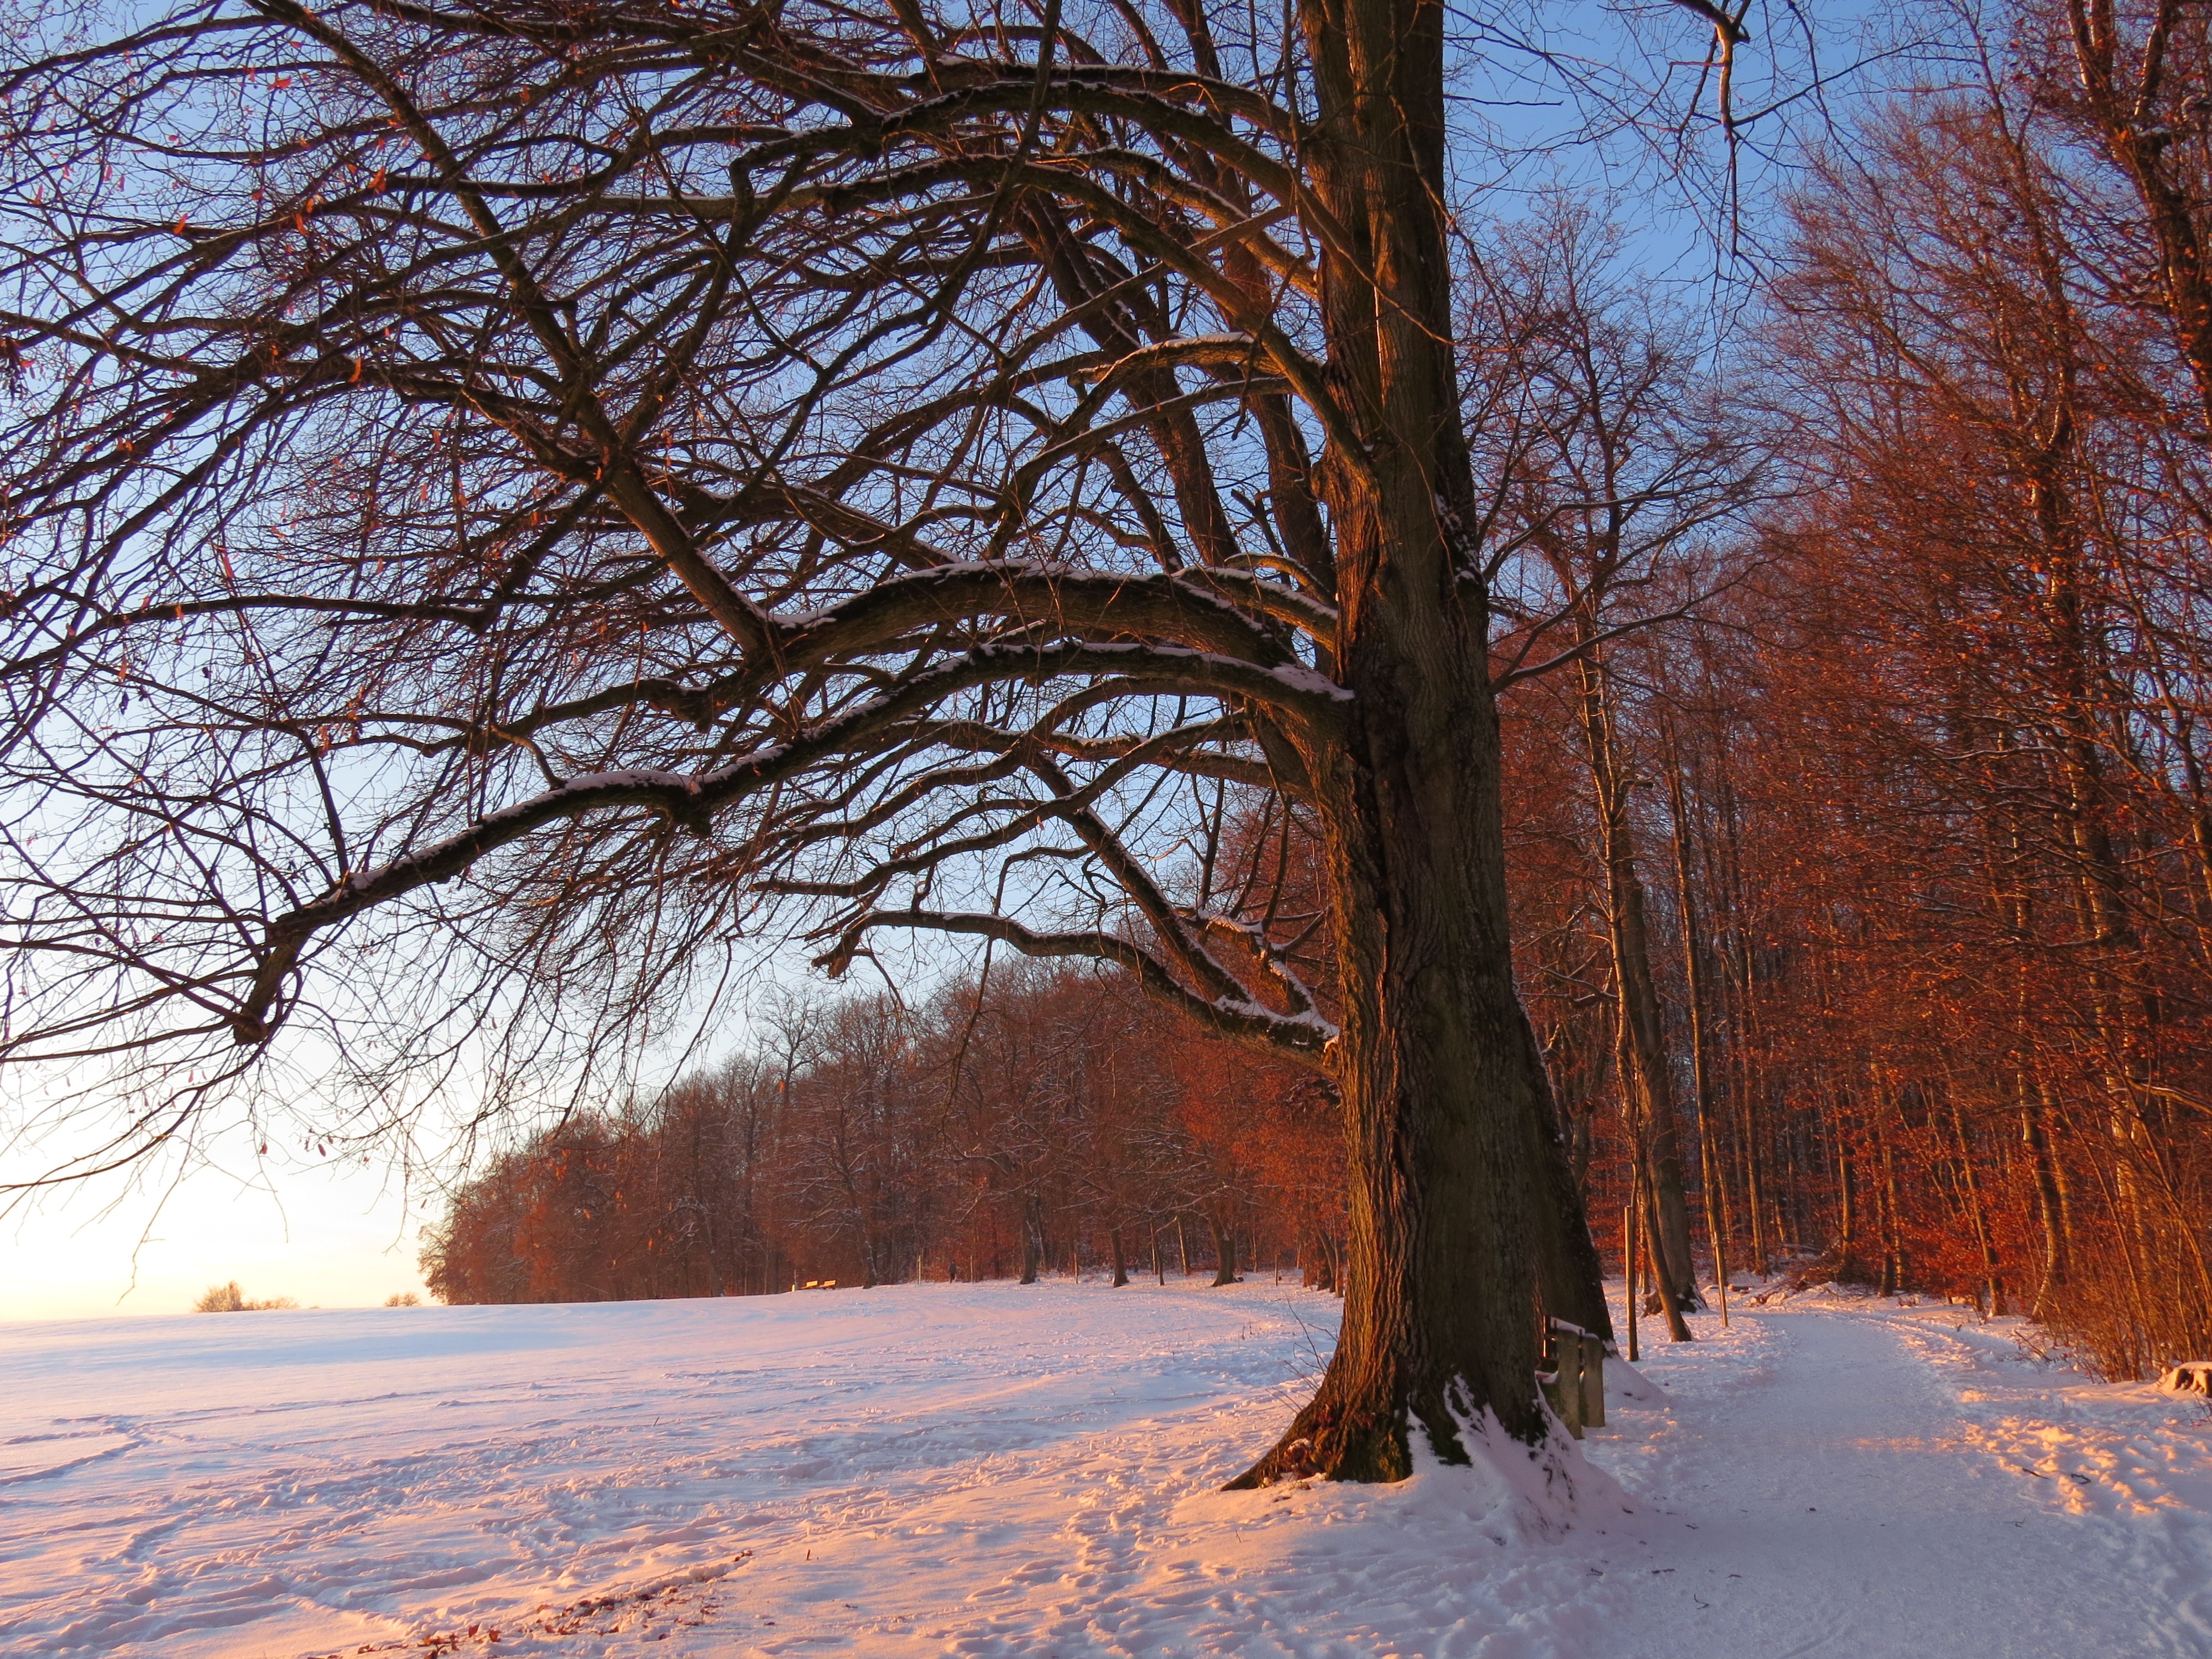
tree, nature, forest, branch, snow, winter, plant, sunset, sunlight, morning, leaf, frost, ice, autumn, weather, romance, season, wintry, abendstimmung, freezing, afterglow, seem to, atmospheric phenomenon, woody plant